Women's suffrage in North Dakota

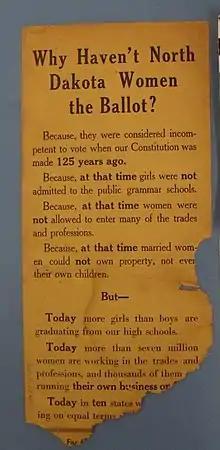
Women's suffrage flier passed out in Bismarck

Elizabeth Preston Anderson became president of the Dakota WCTU in 1893 and believed that in order to work towards prohibition laws, women needed the right to vote. Members of the WCTU who were interested in women's suffrage wore white ribbons to show their support. Anderson was invited to speak to the state legislature on a resolution for a women's suffrage amendment in 1893. This bill passed both houses, but was "lost" on the way to the governor's officer. After that happened, the legislature voted to expunge the record of the passage.